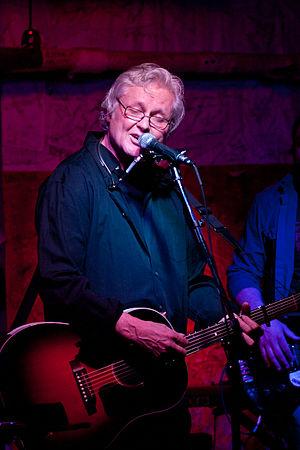
Chip Taylor, né le 21 mars 1940 à Yonkers dans l'État de New York aux États-Unis, est le nom de scène de l'auteur-compositeur américain James Wesley Voight, notamment connu pour le morceau Wild Thing. Ses frères sont l'acteur Jon Voight et le géologue Barry Voight. Il est l'oncle de l'actrice Angelina Jolie et de l'acteur James Haven.